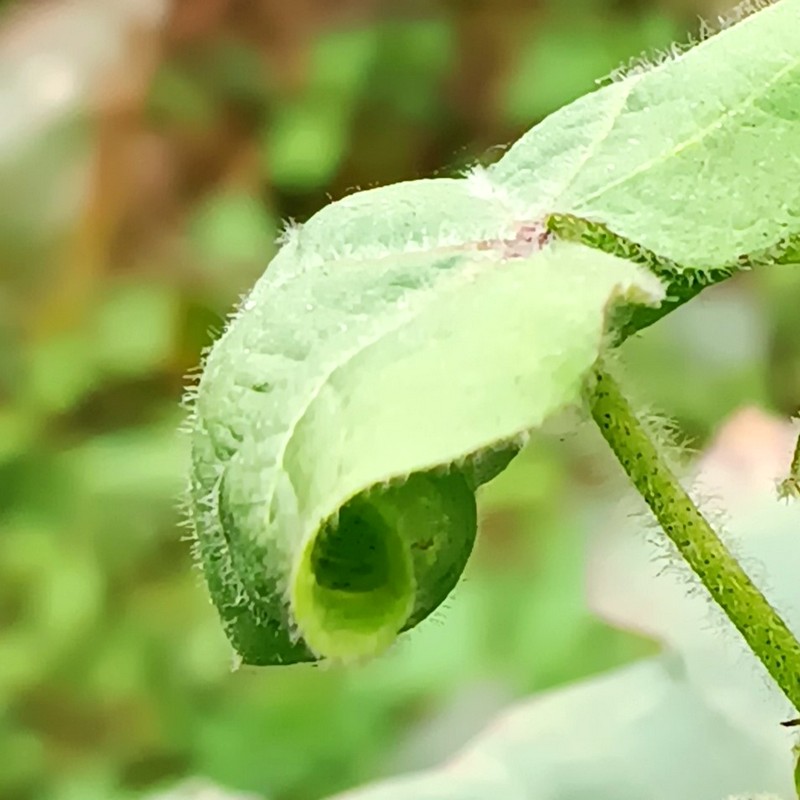
Label: Curl Virus